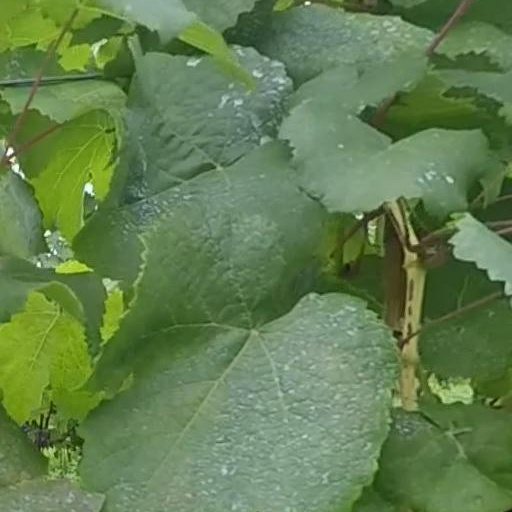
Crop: grape